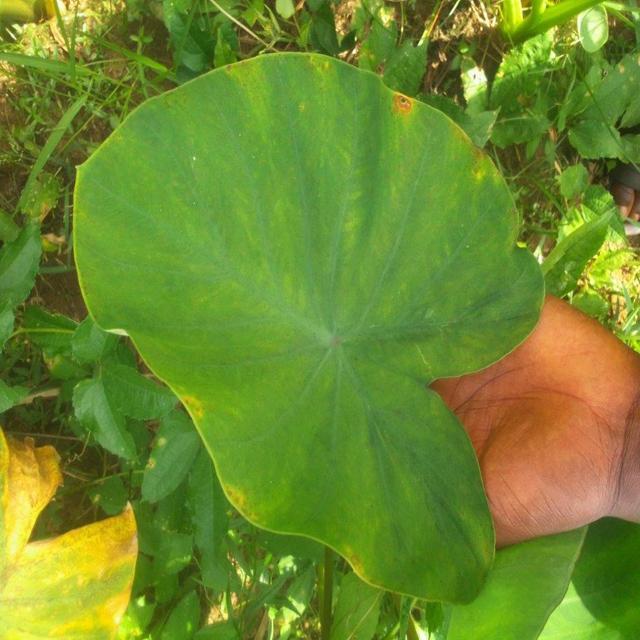
Label: Healthy